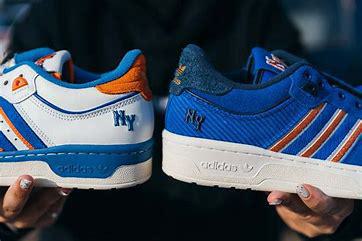
Brand: Adidas
Model: Rivalry 86